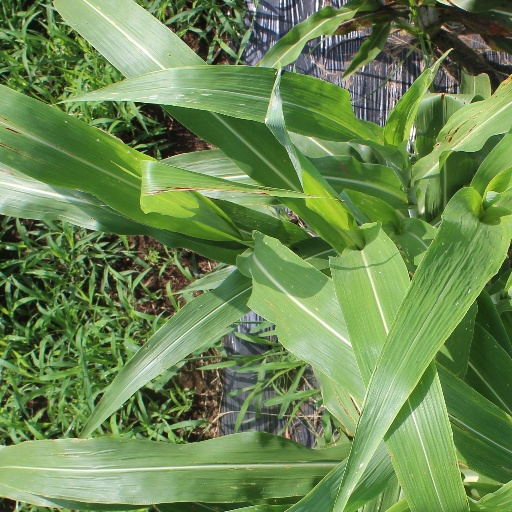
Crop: sorghum